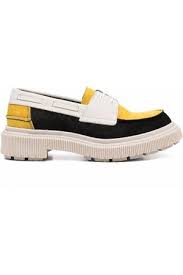
Label: Brogue